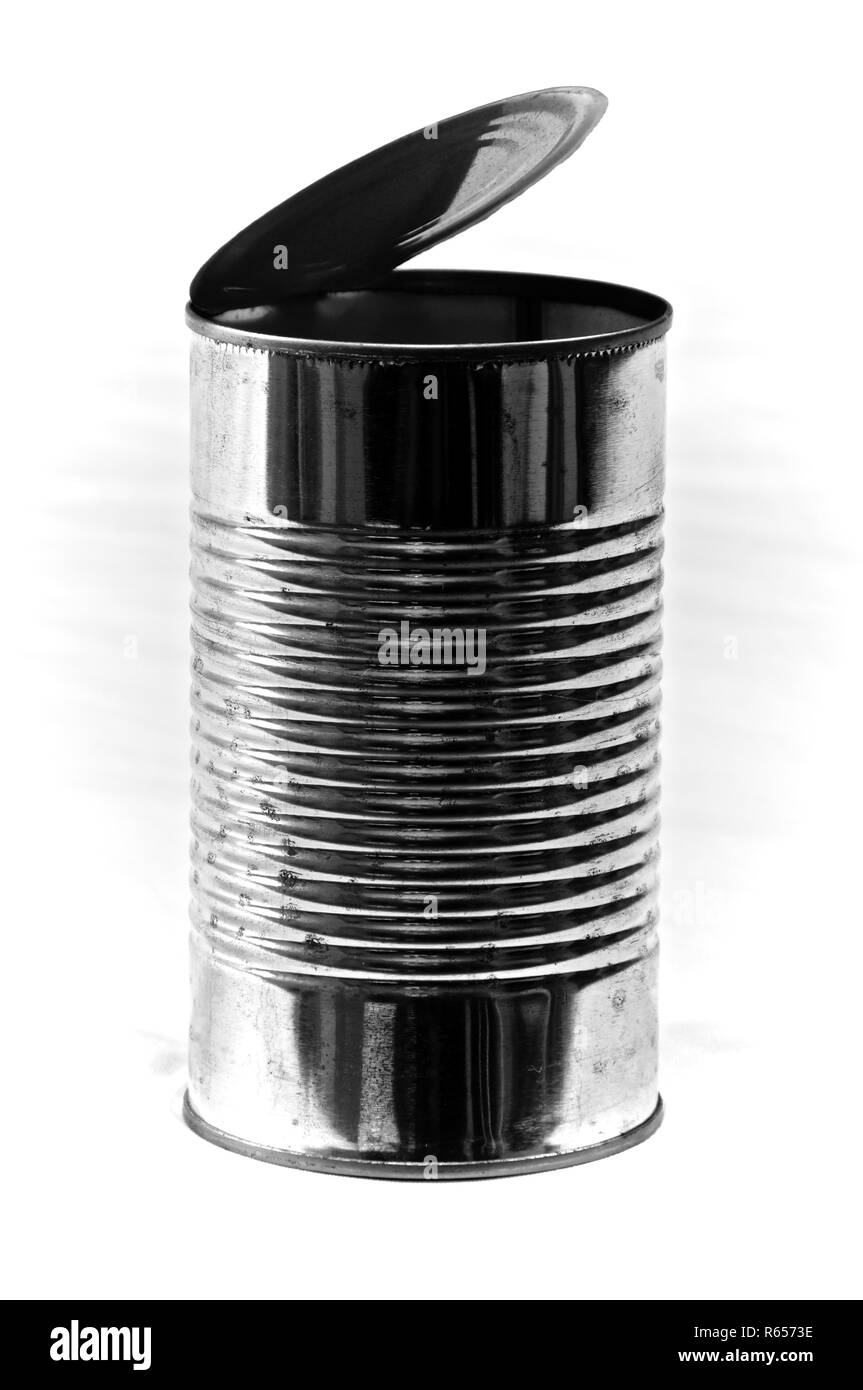
Label: metal